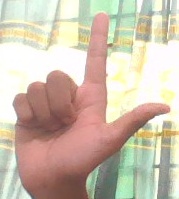
ASL sign: L